Dormitory

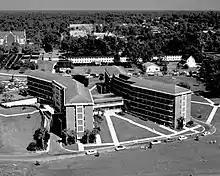
Broward Hall at the University of Florida in the 1960s

Dormitory is sometimes abbreviated to "dorm". In the UK, the word dormitory means a room (rather than a building) containing several beds accommodating unrelated people. This arrangement exists typically for pupils at boarding schools, travellers and military personnel, but is almost entirely unknown for university students. Student housing is normally referred to as "halls" or "halls of residence", or "colleges" in universities with residential colleges. A building providing sleeping and residential quarters for large numbers of people may also be called a house (members of a religious community or pupils at a boarding school), hostel (students, workers or travelers) or barracks (military personnel).